Jones Law Office

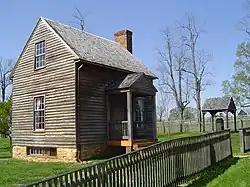
Jones Law Office

The Jones Law Office, also known as the Lorenzo D. Kelly House, is a structure within the Appomattox Court House National Historical Park. In the nineteenth century the structure was owned by Kelly and used as a single-family house. The original law office was also used as a dwelling by John Robinson for his large family in the nineteenth century after Kelly.